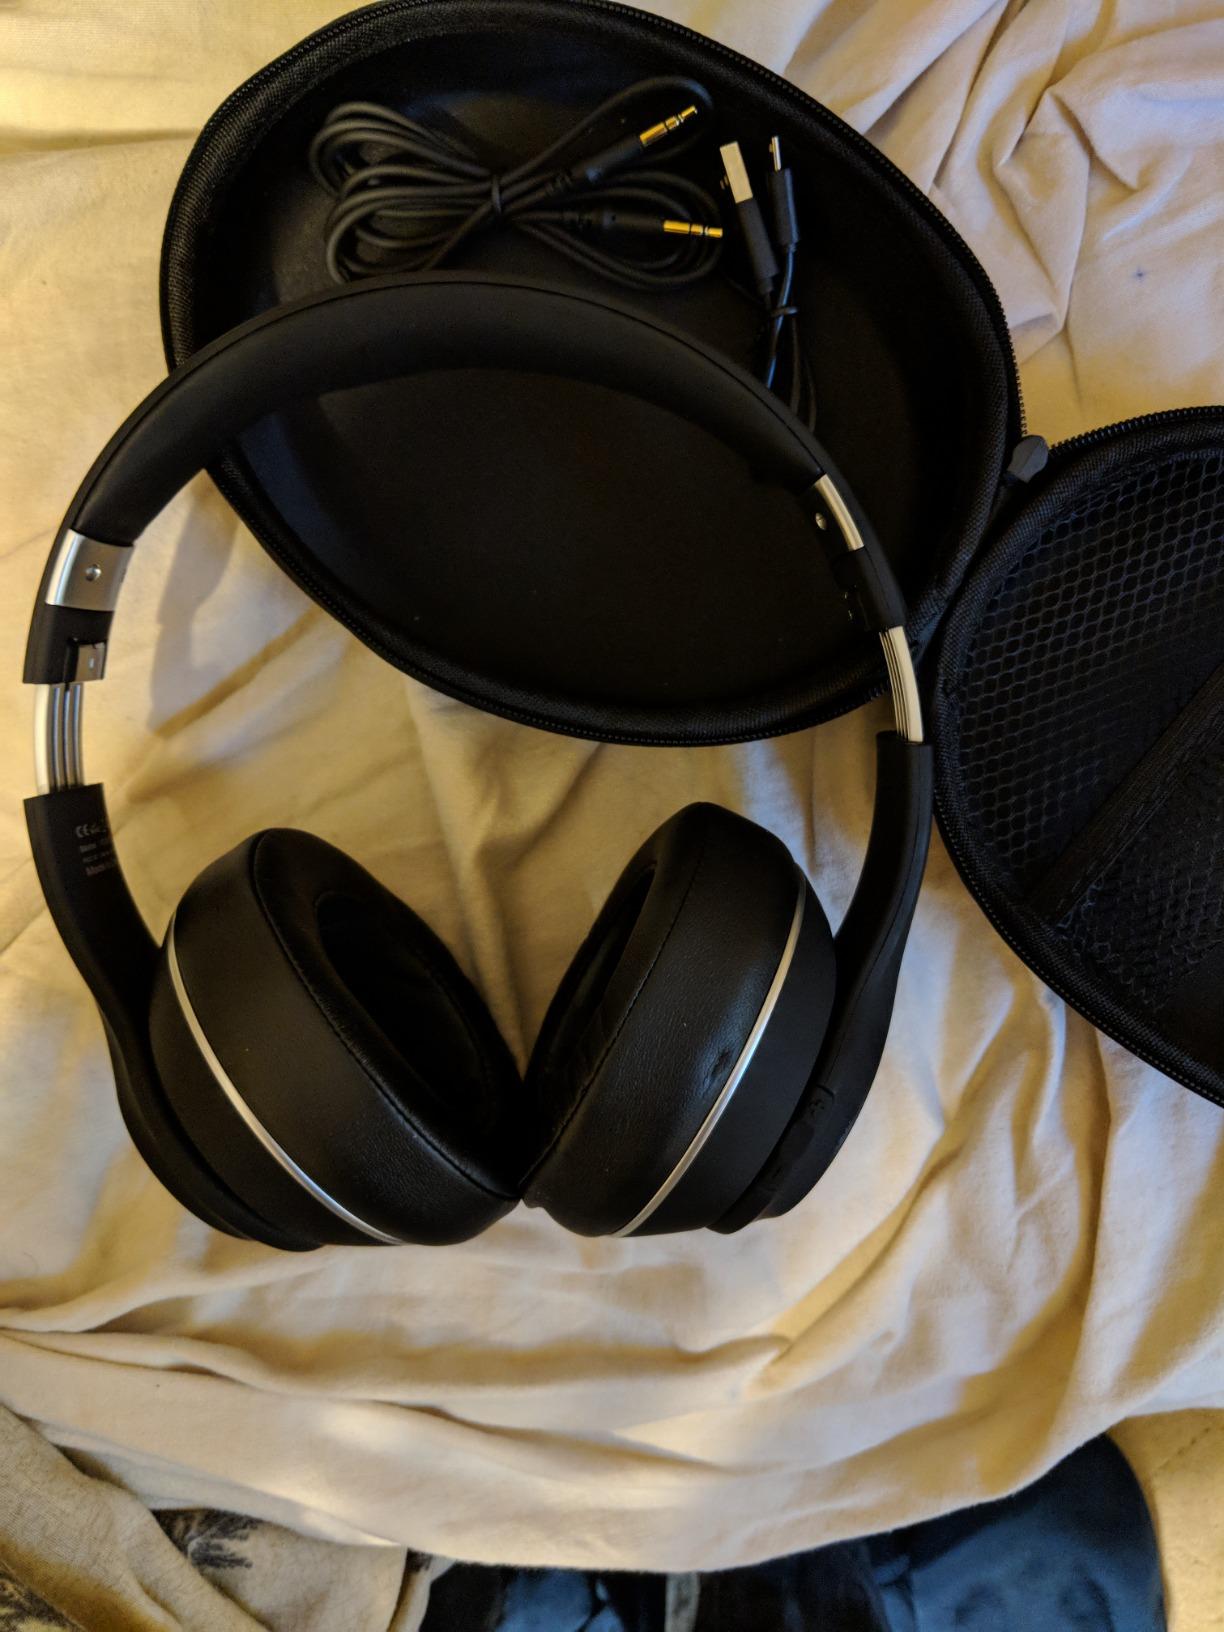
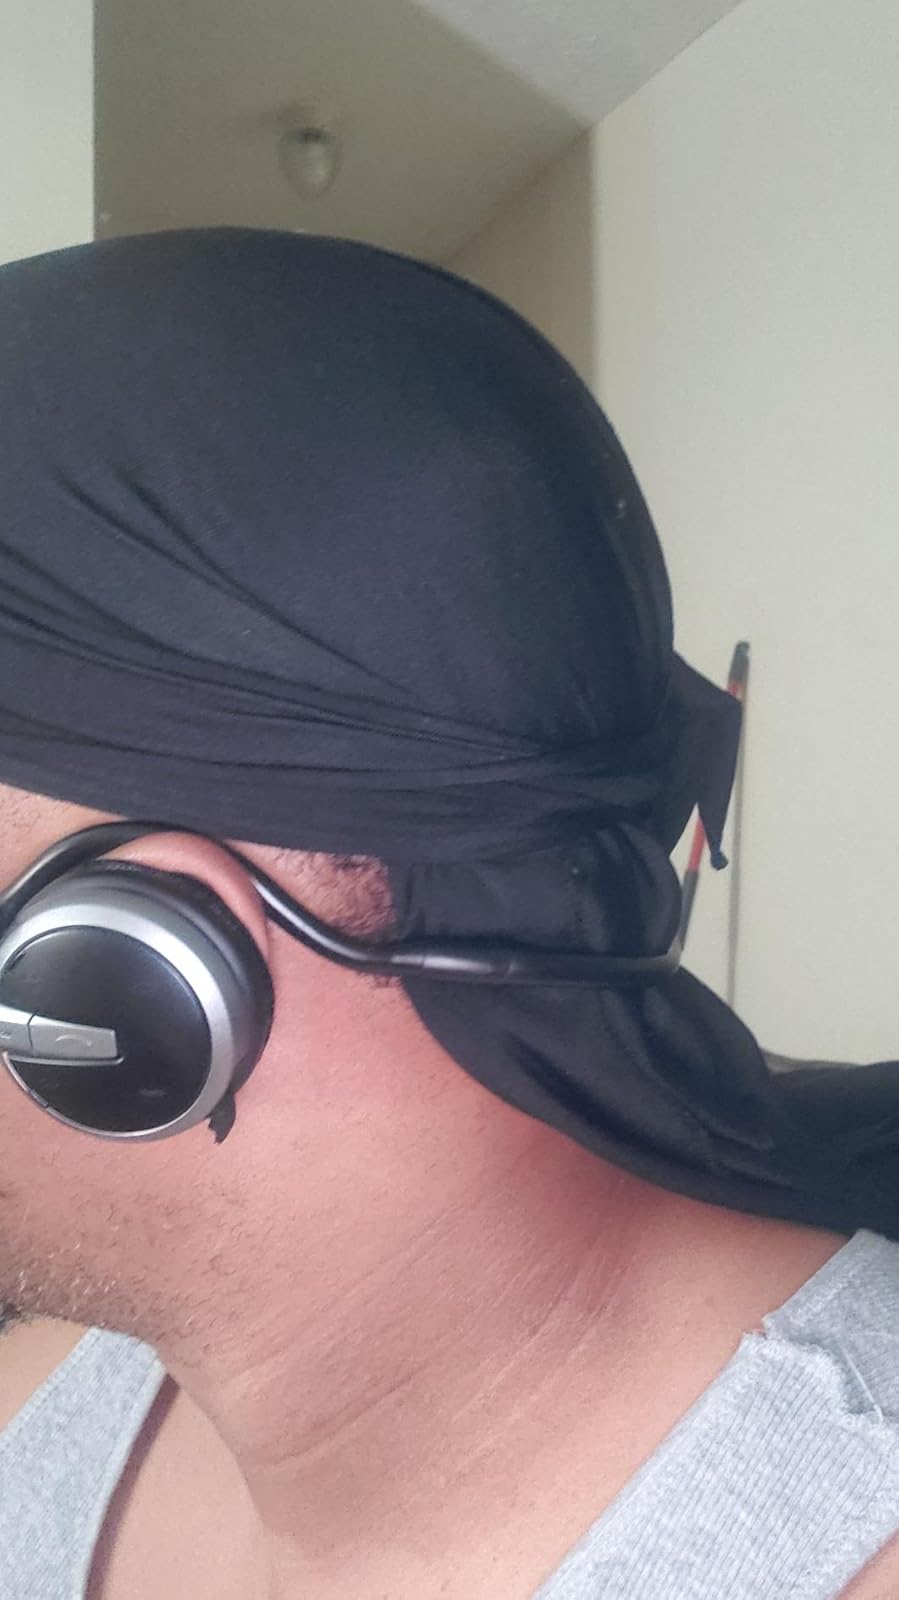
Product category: headphones
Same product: no